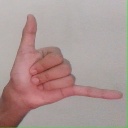
अक्षर: द